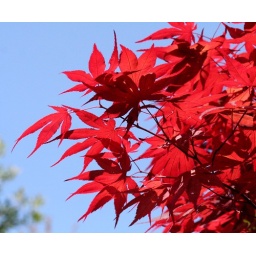
Red maple leaves in the spring blue sky